Thomas Jung (conductor)

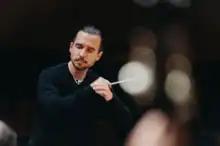
Jung with the Bamberg Symphony Orchestra in July 2020

Thomas Jung studied at the Hochschule für Musik und Tanz Cologne and at King's College Cambridge. He was appointed as the inaugural Constant Lambert Conducting Fellow at the Royal Opera House London in 2018 and is conducting for The Royal Ballet and Birmingham Royal Ballet. In October 2020 Thomas Jung conducted the Royal Liverpool Philharmonic Orchestra for their season opening. Among others, he has been working with Bamberger Symphoniker, Dresden Philharmonic, SWR Symphony Orchestra, Het Gelders Orkest, Orkest van het Oosten, Orchestra di Padua e del Veneto and Mantua Chamber Orchestra.